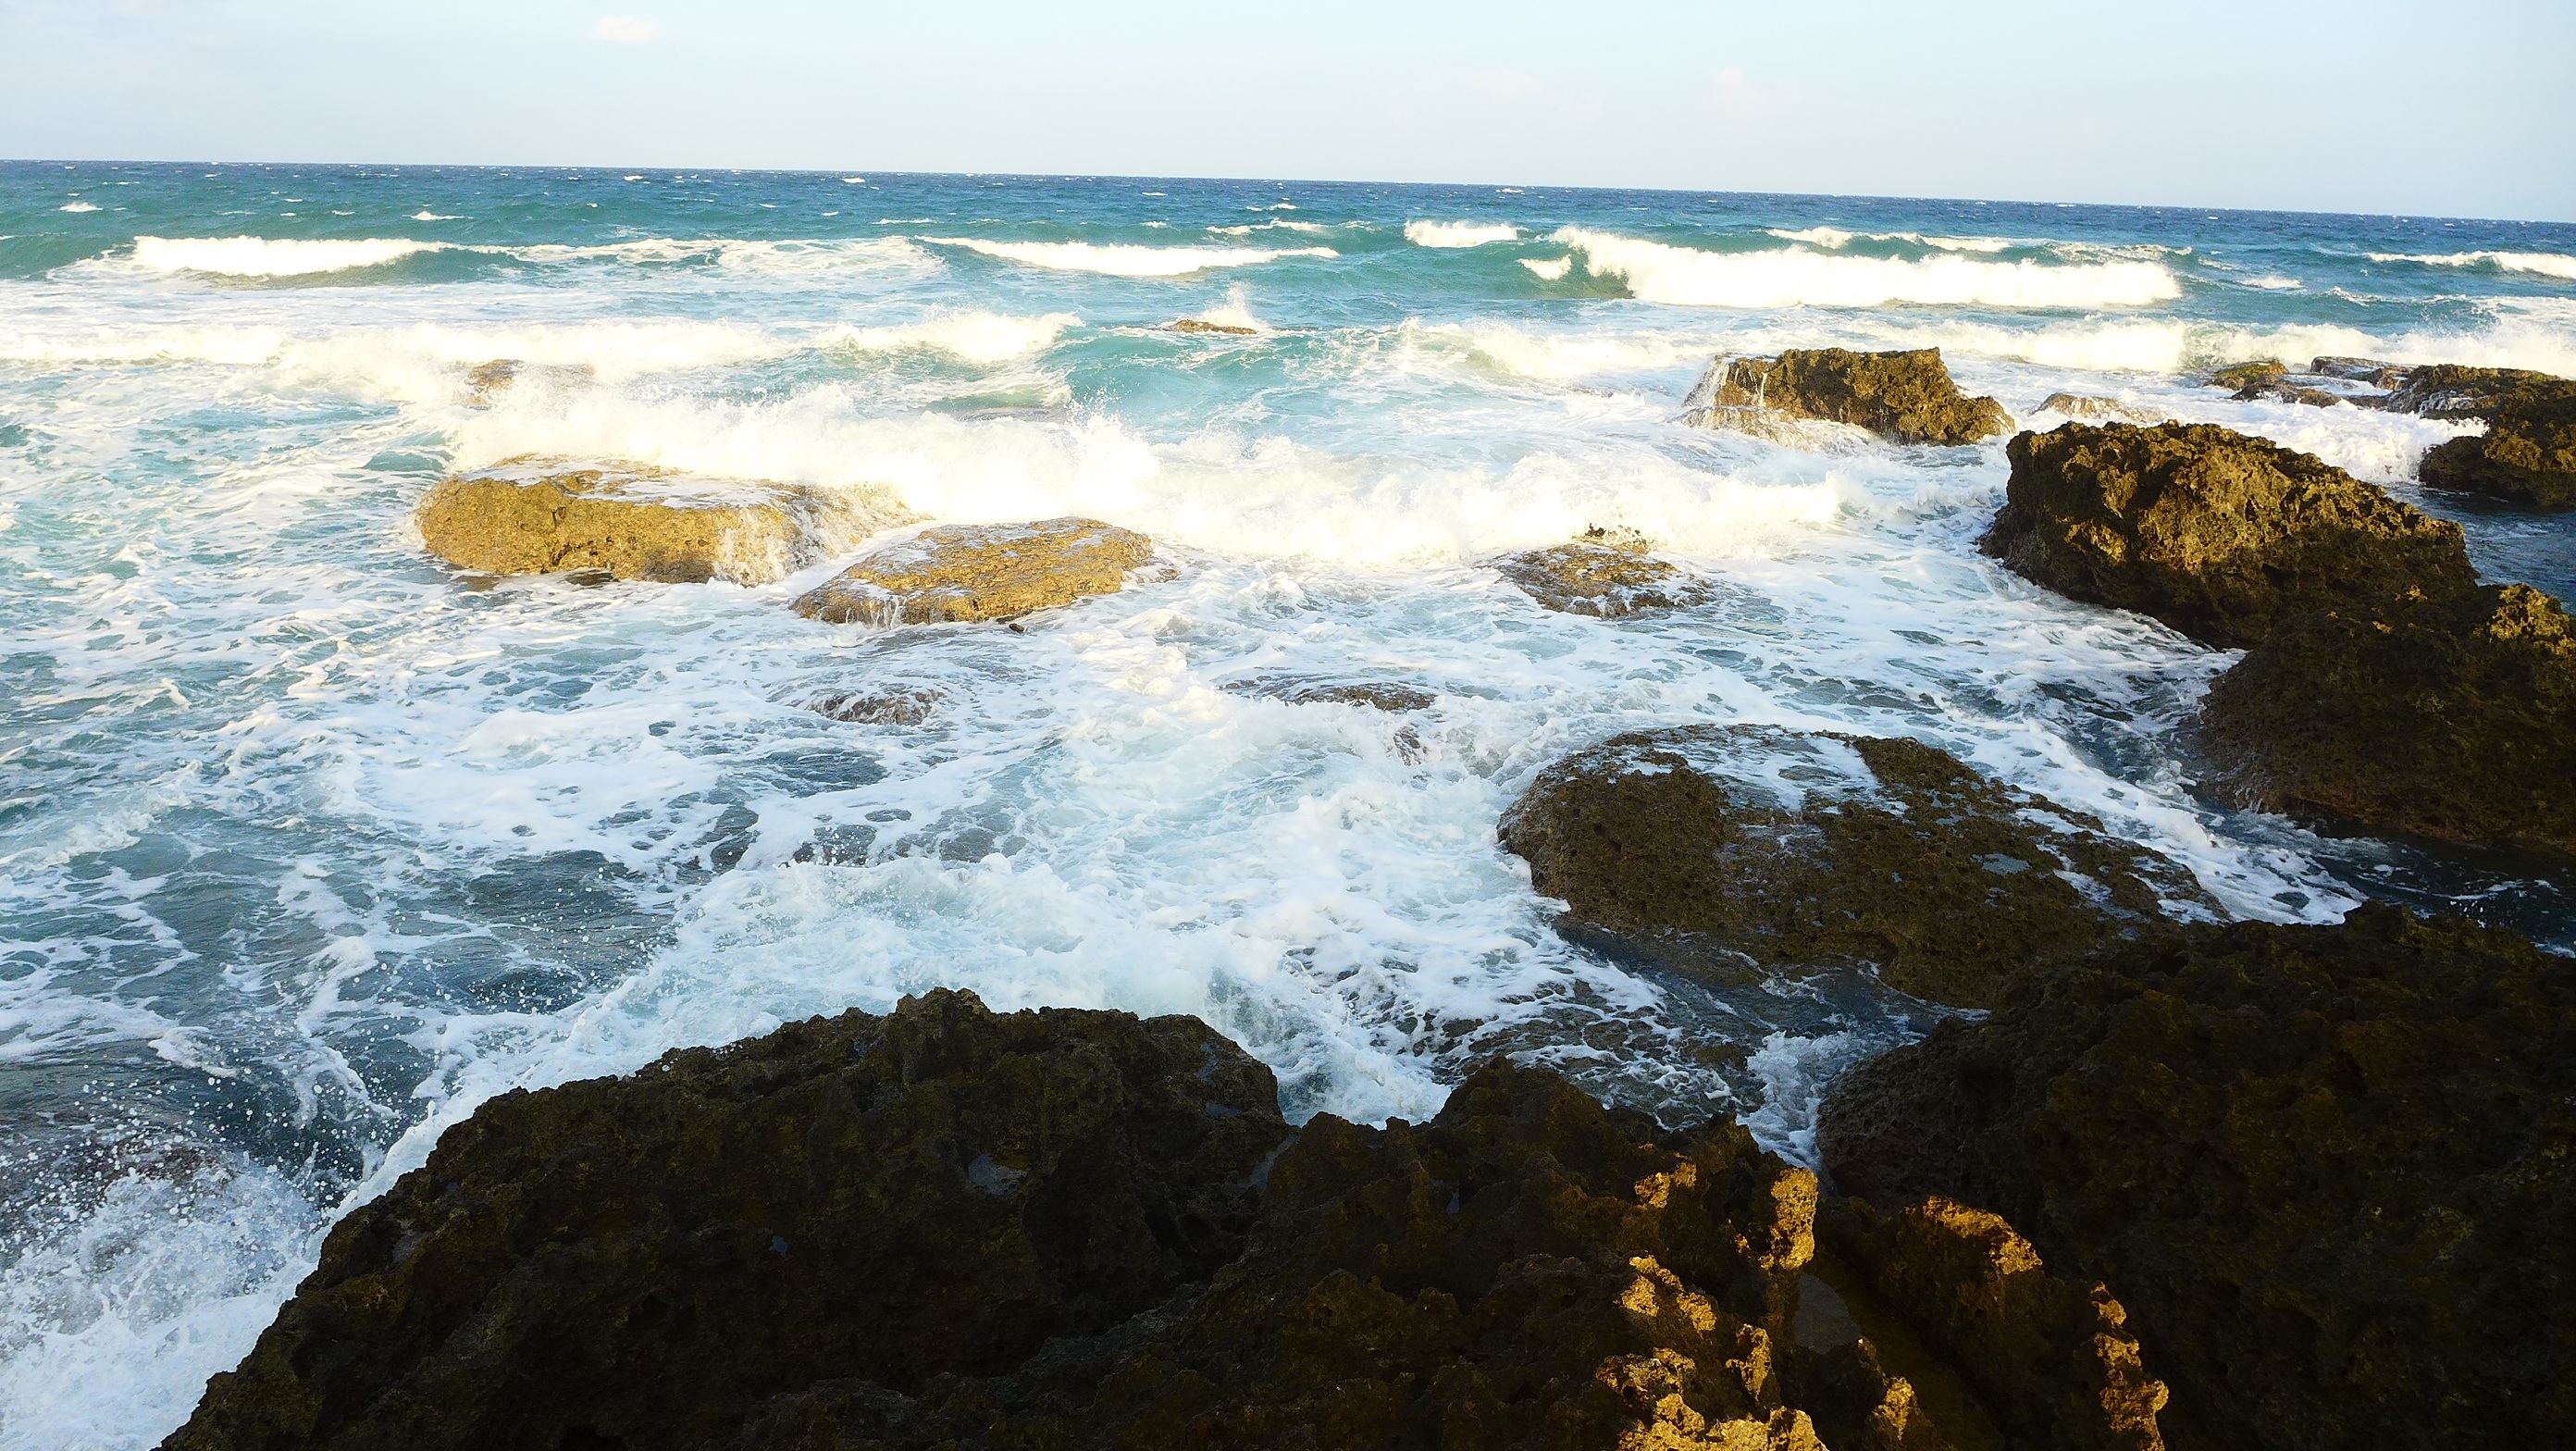
beach, sea, coast, water, rock, ocean, horizon, sunlight, shore, wave, cliff, cove, natural, bay, terrain, material, body of water, taiwan, cape, landform, blue day, wind wave, butyl, hengchun peninsula, manchu